External morphology of Lepidoptera

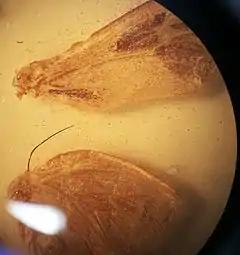
"Oiketicus" spp. (family Psychidae). The frenulum can be seen at the top of the rear wing, which hooks onto the retinaculum so that the wings travel together during flight. Magnification: 10x

Tubular veins run through the two-layered membranous wing. Veins are connected to the haemocoel and in theory allow haemolymph to flow through them. In addition, a nerve and trachea may pass through the veins.